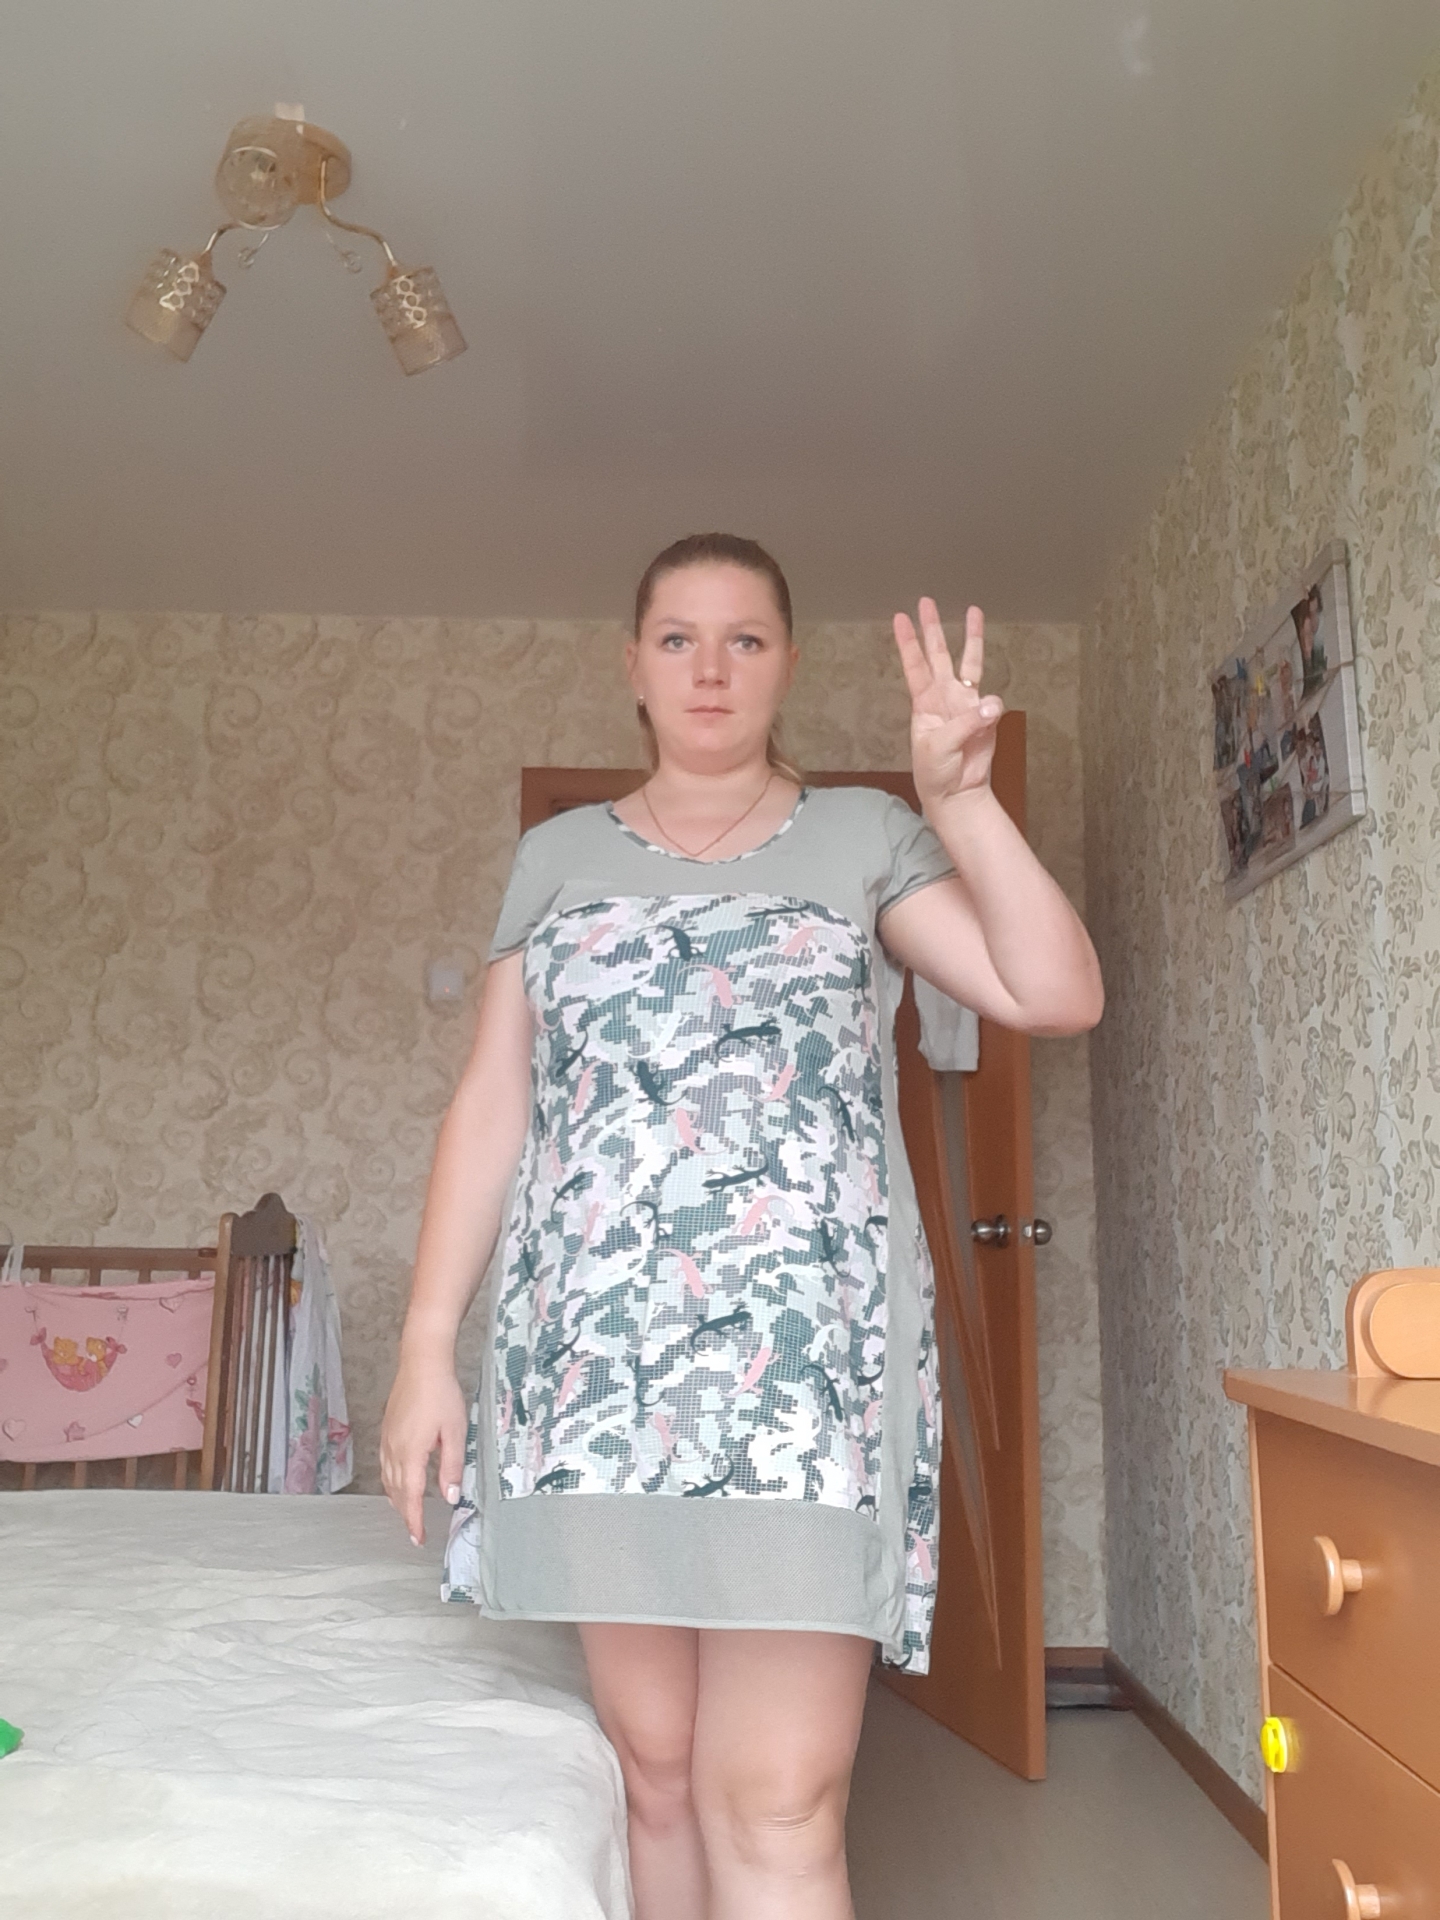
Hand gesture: three